Aspidistra (transmitter)

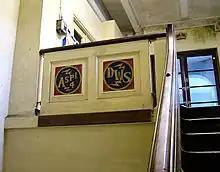
ASPI 4 and DWS logos in one of the remaining buildings

Aspidistra was a British medium-wave radio transmitter used for black propaganda and military deception purposes against Nazi Germany during World War II. At times in its history it was the most powerful broadcast transmitter in the world. Its name – after the popular foliage houseplant – was inspired by the 1938 comic song "The Biggest Aspidistra in the World", best known as sung by Gracie Fields.